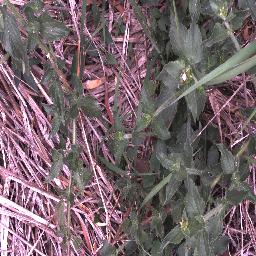
Label: siam_weed